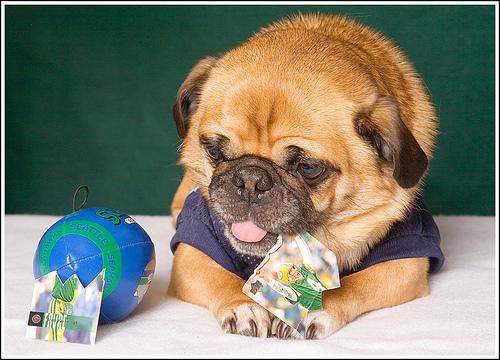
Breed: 798-n000130-pug